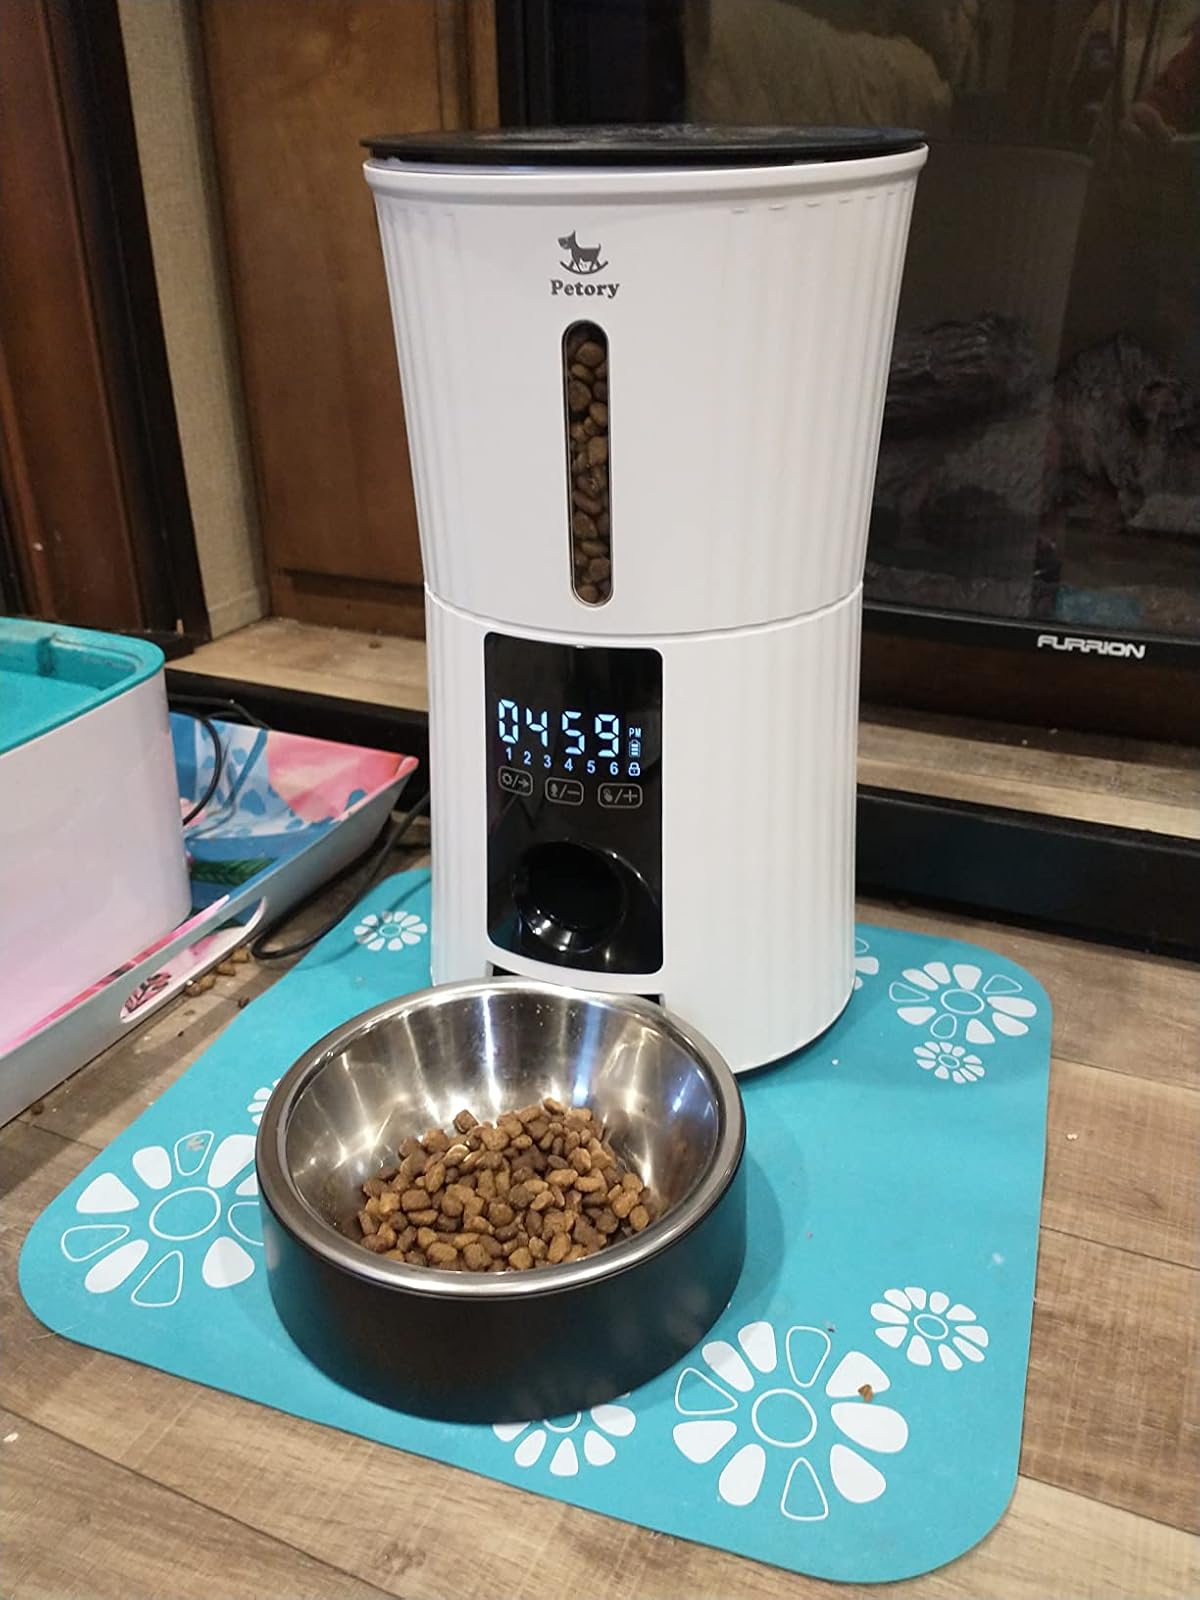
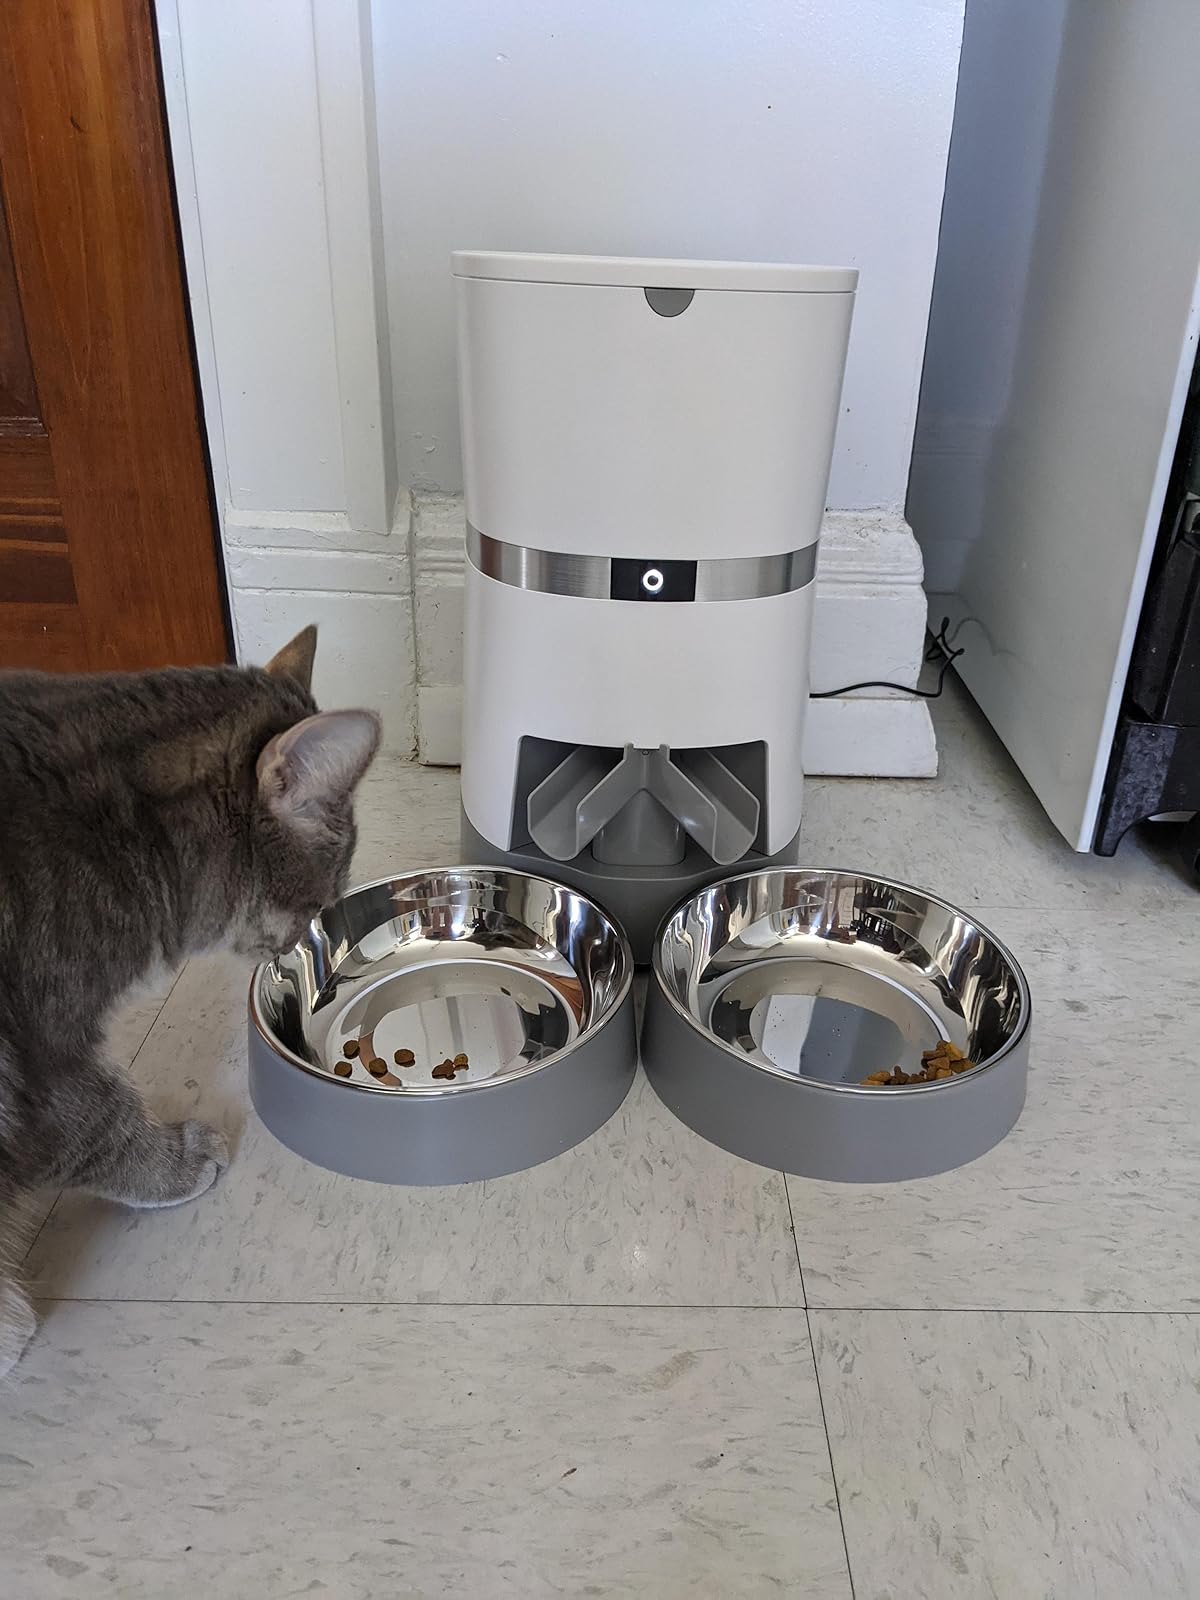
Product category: items_feeder
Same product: no